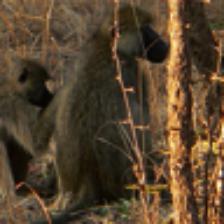
Label: NonHuman